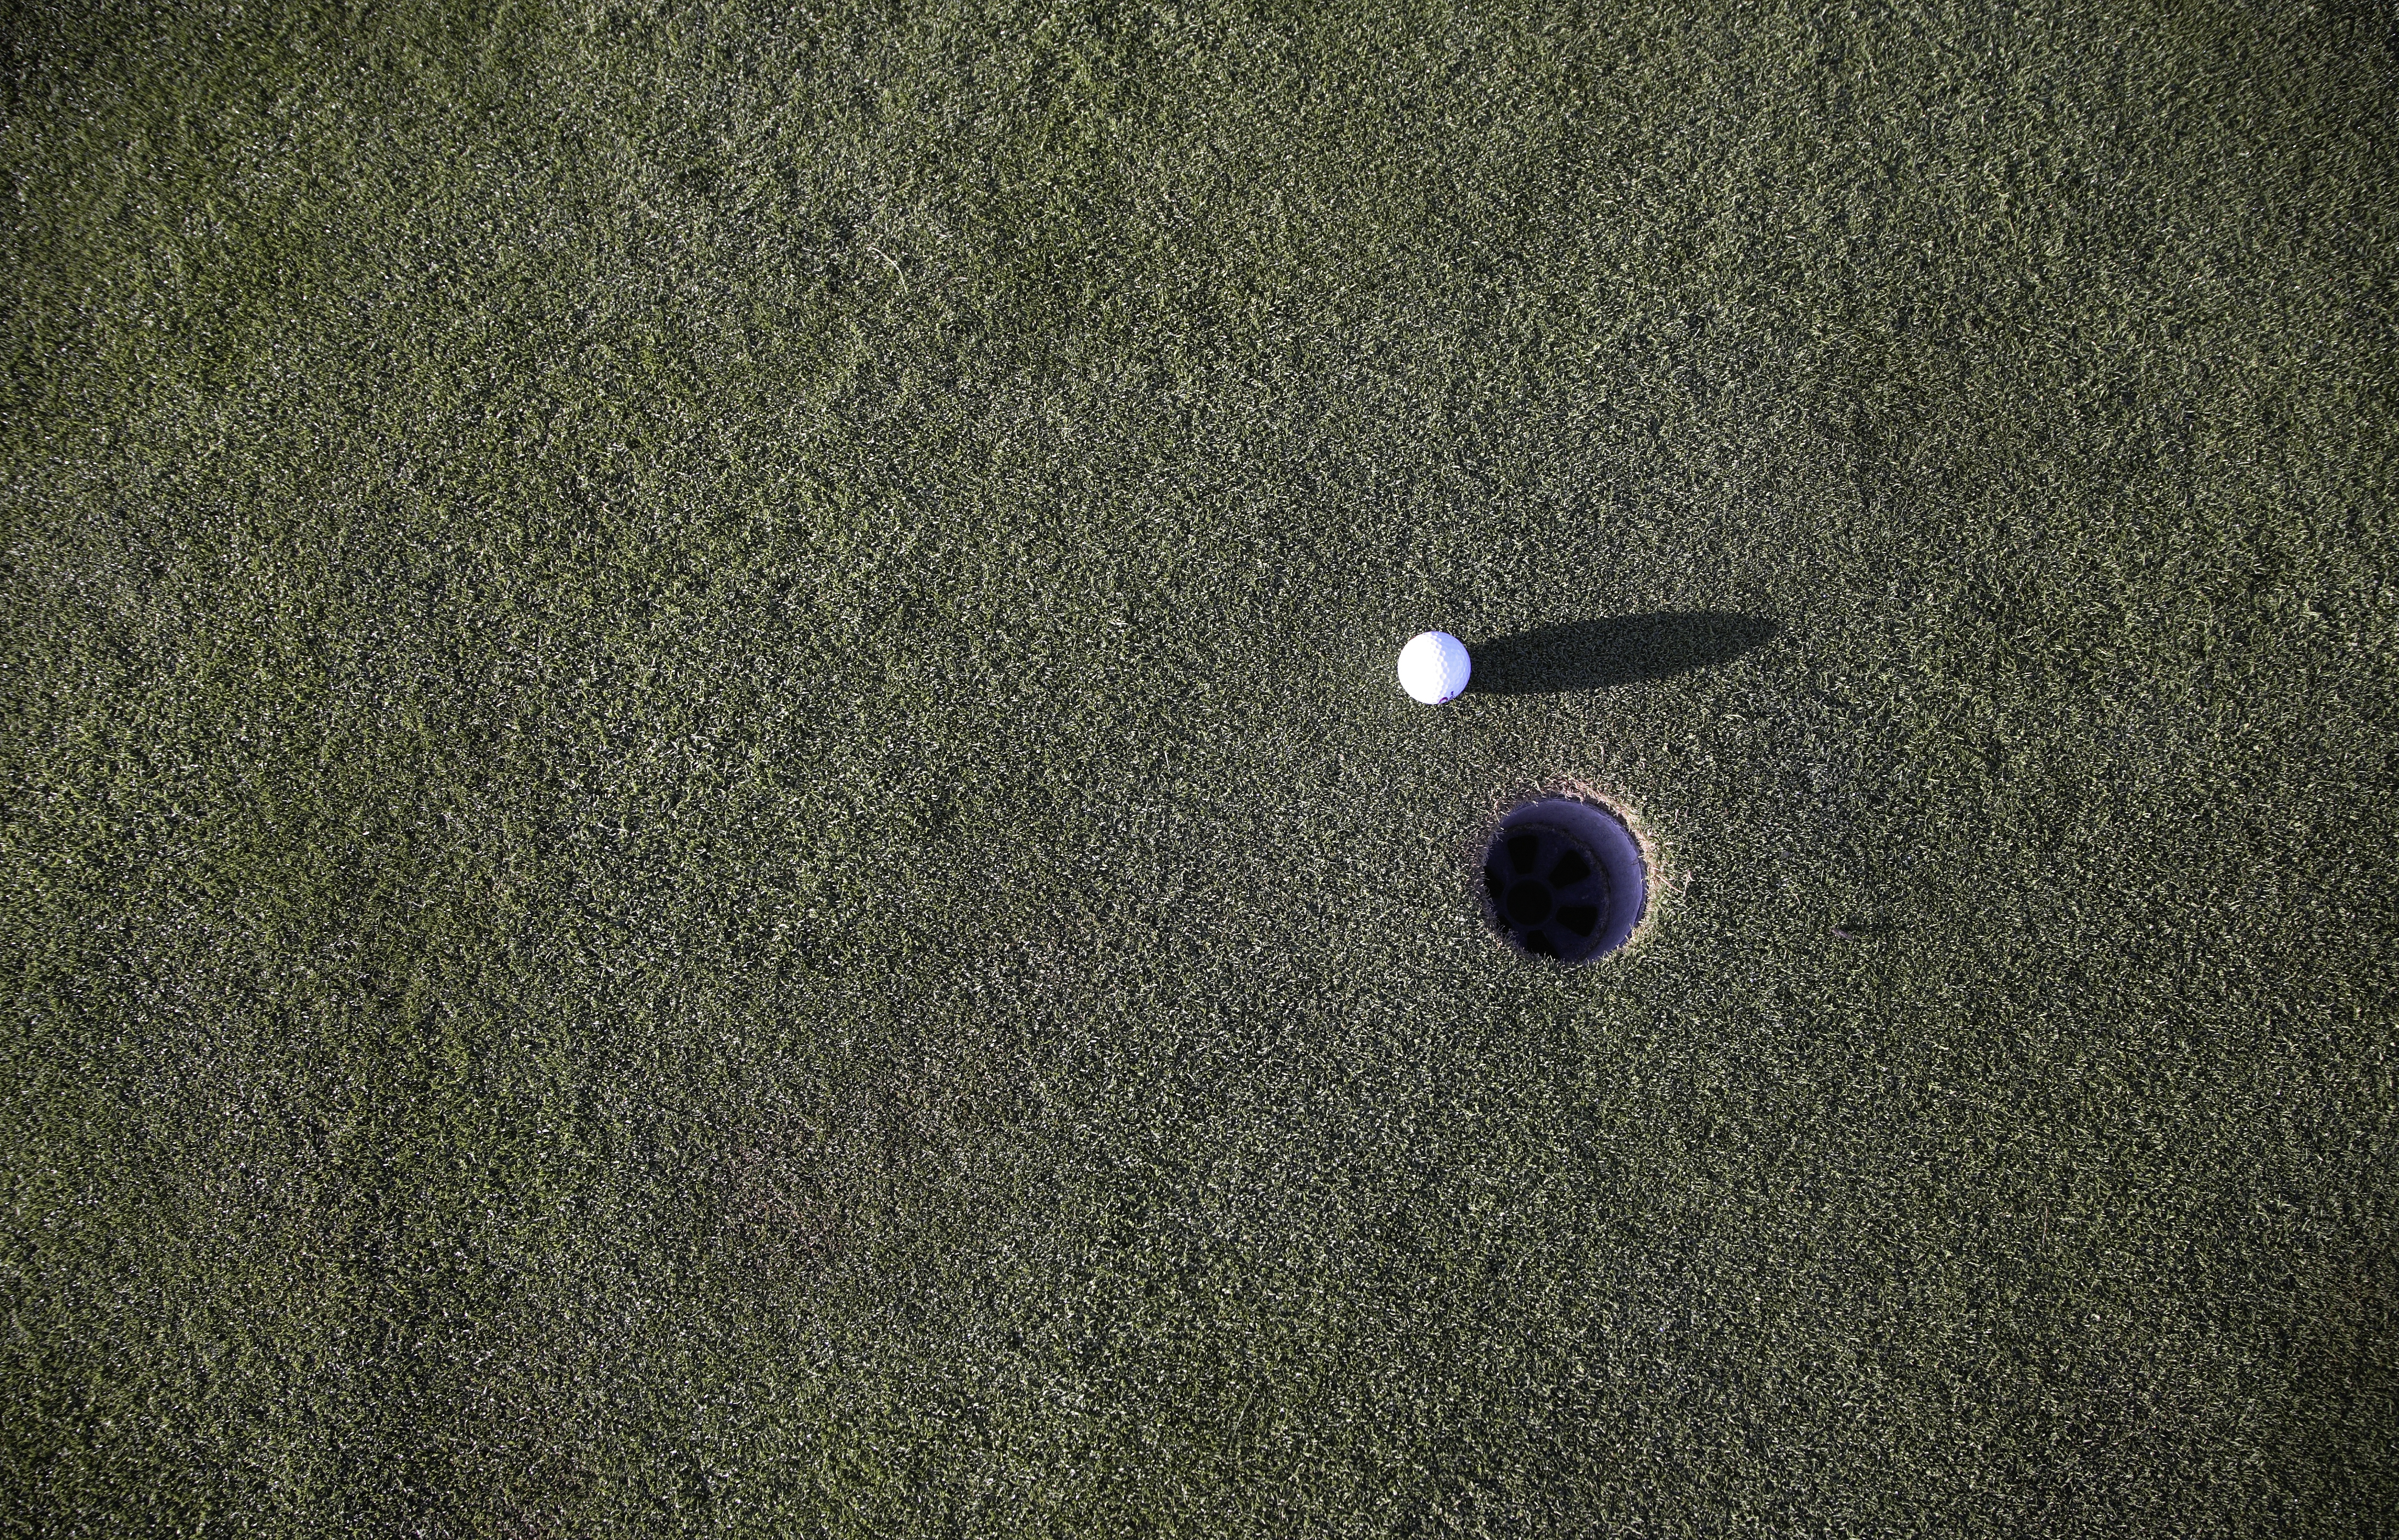
grass, sand, sport, texture, hole, floor, number, asphalt, recreation, green, shadow, soil, blue, black, material, golf, circle, golf course, golf ball, ball, shape, undulation, manicured, flooring, road surface